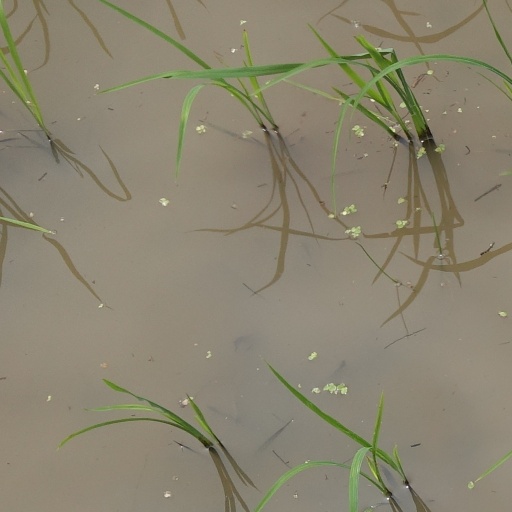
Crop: rice